Orbiculariae

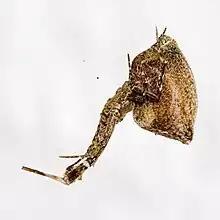
"Uloborus plumipes"

Whether spiders that weave true orb webs form a coherent group, and so should be classified together, is a question that has a long history. Two groups of spiders that spin orb webs are the Uloboridae and the Araneidae. Although their webs have a very similar overall architecture, the sticky catching threads are created in different ways. Uloborid spiders have a cribellum – a flat plate from which a particular kind of silk emerges – and a calamistrum – a structure formed of bristles on the metatarsus of the fourth leg, used to "comb" the cribellate silk into extremely fine strands that are adhesive without having any "glue" present. Araneid spiders have silk-producing organs that add fine droplets of a glue-like substance to silk of normal thickness to create viscid silk. (Spiders that do not spin orb webs can also be divided into those that produce cribellate silk and those that produce viscid silk.)